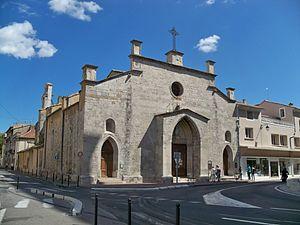
église Saint Florent, chapelle de l'ancien couvent des franciscains d'Orange, Vaucluse, France
Cet article recense les immeubles protégés au titre des monuments historiques en 2018, en France.
Cet article recense les monuments historiques du département de Vaucluse, en France.
L'église Saint-Florent est une ancienne chapelle des Franciscains d'Orange, dans le Vaucluse. L'église et son cloître ont été inscrits monuments historiques par arrêté du 10 juillet 2018.